List of Liberty ships (A)

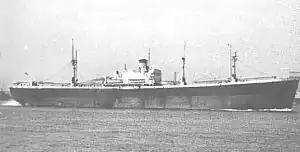
"A. B. Hammond"

was built by California Shipbuilding Corporation. Her keel was laid on 23 December 1943. She was launched on 21 January 1944 and delivered on 8 February. Built for the WSA, she was operated under the management of Hammond Shipping Co., San Francisco, California. Sold in 1947 to Constantine Konialidis, Montevideo, Uruguay and renamed "Mario II". Sold in 1948 to Compania de Navigation Ensenada, Panama and renamed "Ensenada". Operated under the management of S. G. Embiricos. Sold in 1959 to Zenith Transportation Corp., Monrovia, Liberia and renamed "Cestos". Operated under the management of Fratelli Delfino. Sold in 1961 to Nigean Shipping Co., Panama and renamed "Nicolaos Tsavliris". Operated under the management of Tsavliris Maritime Co., flying the Greek flag. Ran aground at Kilyos, Turkey on 25 January 1963 whilst on a voyage from Bourgas, Bulgaria to Kilyos. Refloated, but ran aground again. Sold and scrapped "in situ".